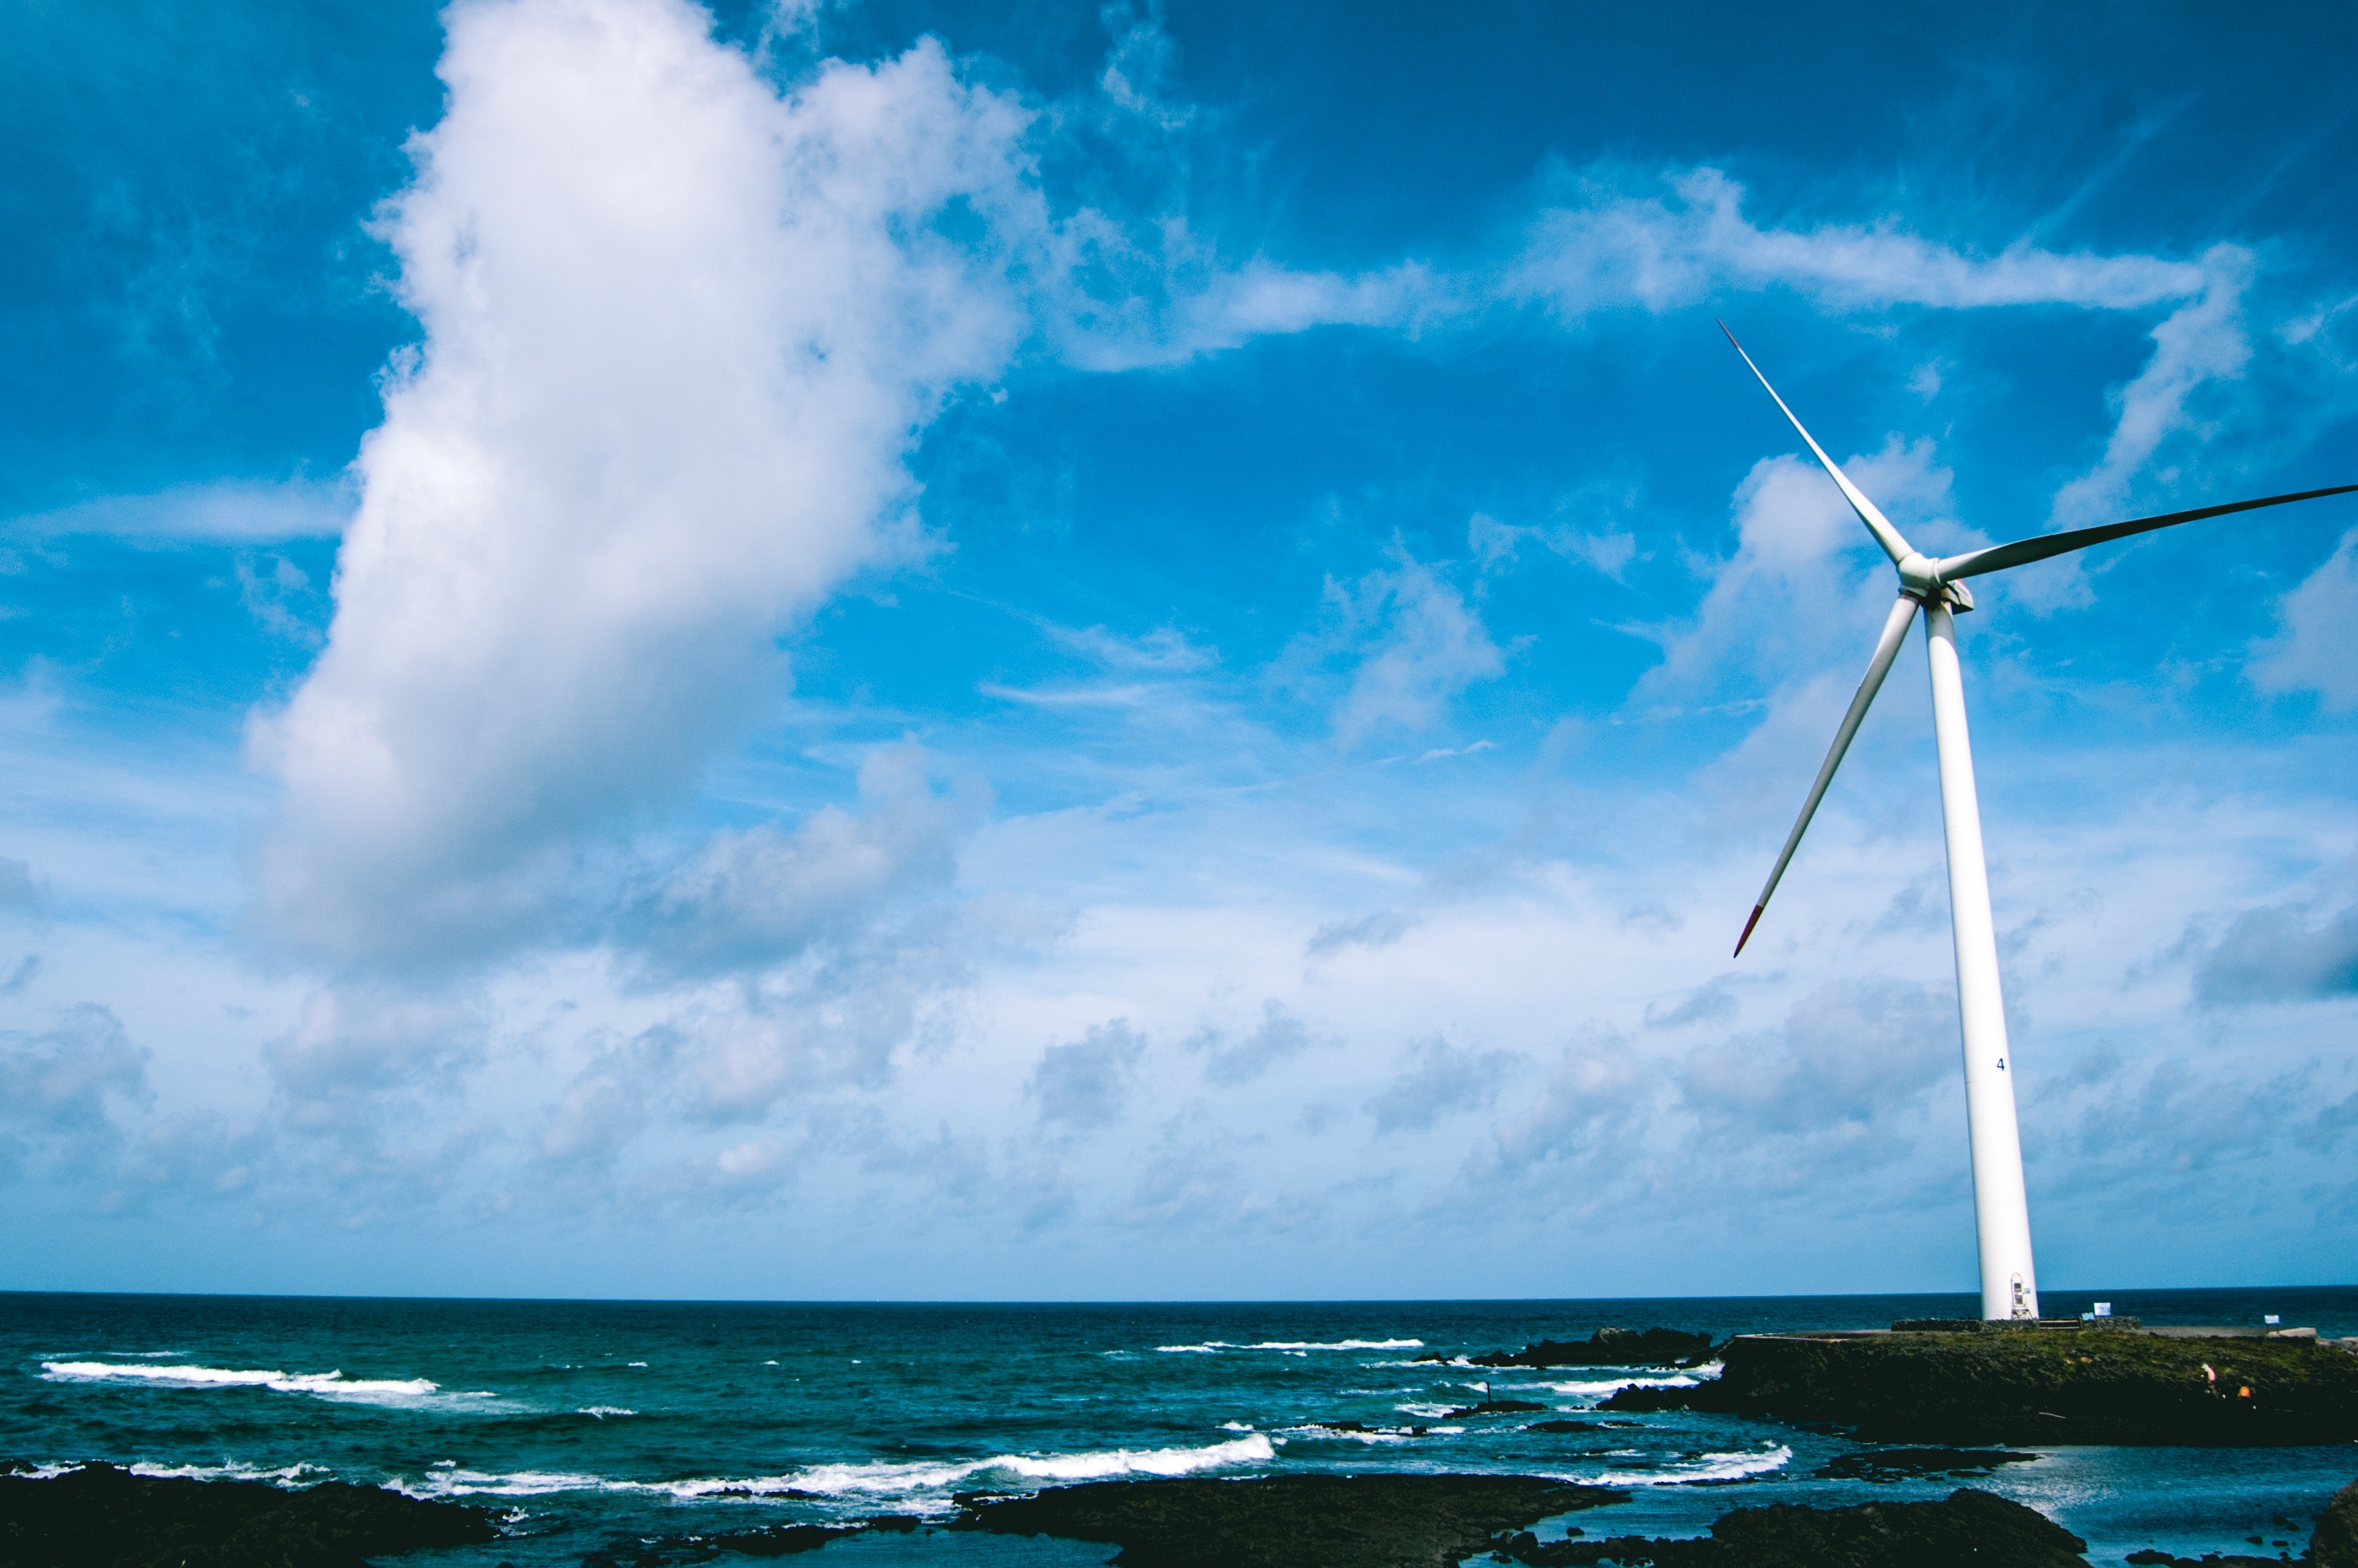
sea, ocean, cloud, sky, wave, wind, machine, wind wave